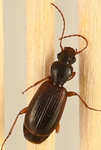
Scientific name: Cymindis neglecta
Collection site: Chase Lake National Wildlife Refuge NEON (WOOD), plot WOOD_007